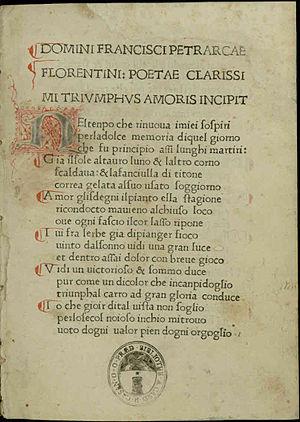
Les Triomphes sont une série de poèmes allégoriques en langue vulgaire toscane de Pétrarque.